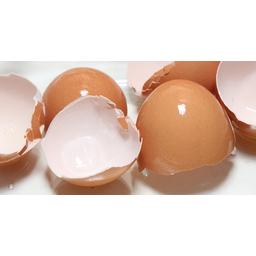
Label: trash